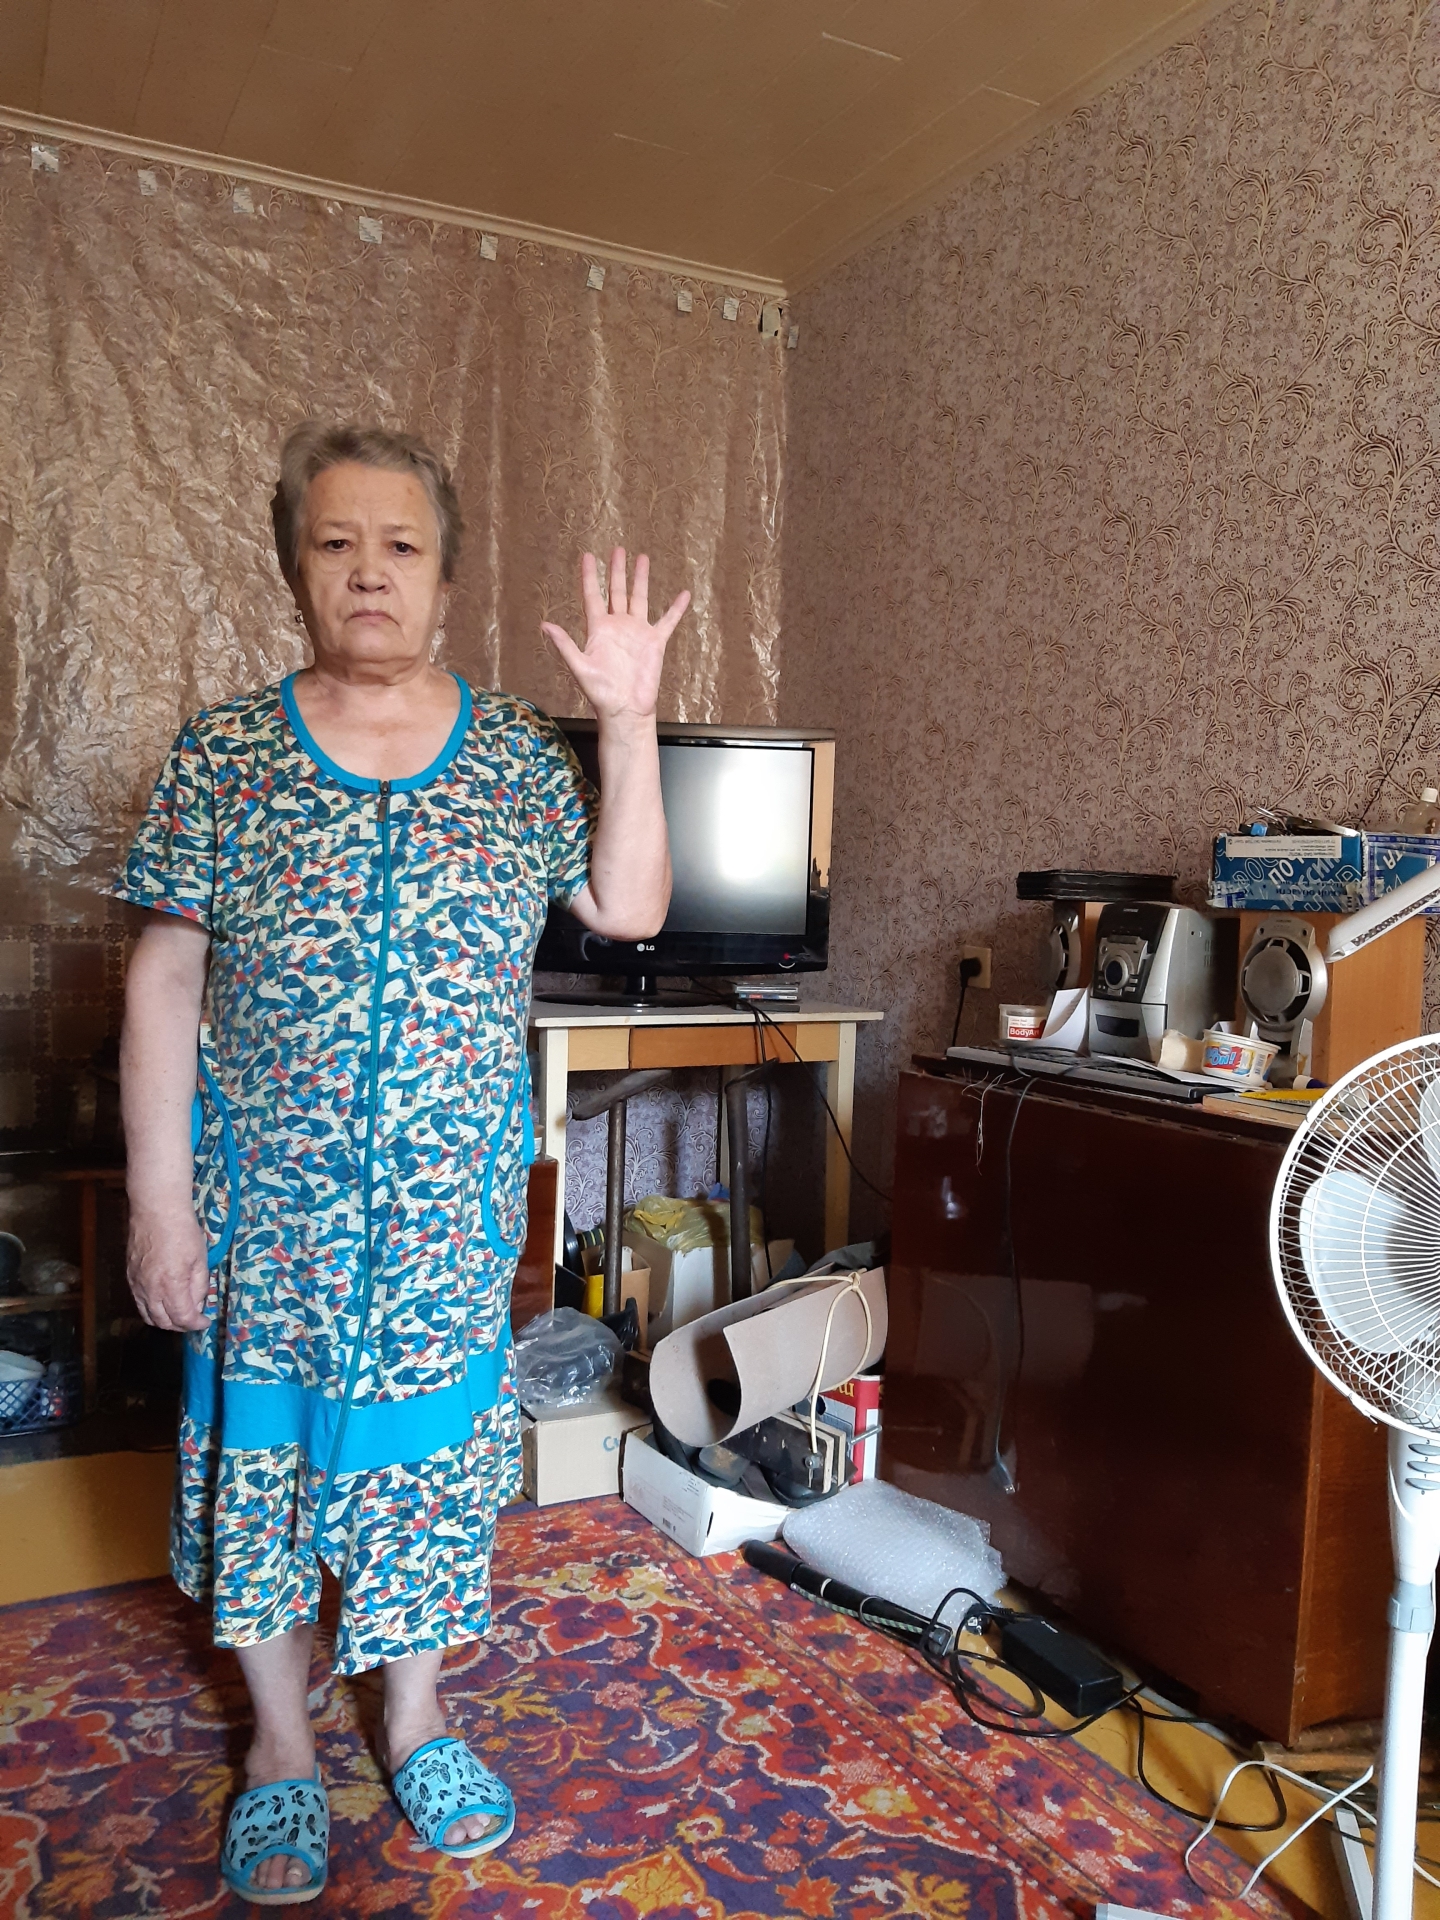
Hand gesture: palm